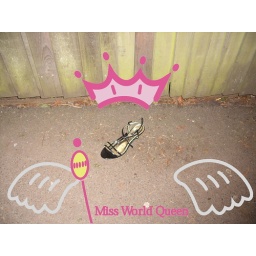
Losing her shoes in a street near you.